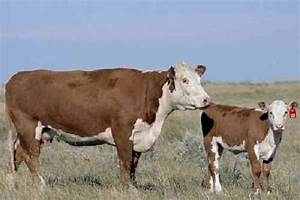
Label: mucca